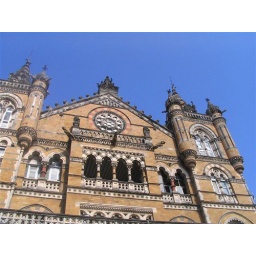
Victoria Terminus against the blue sky